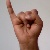
The image shows a hand gesture representing the letter 'I' in Indian Sign Language.